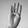
ASL letter: B